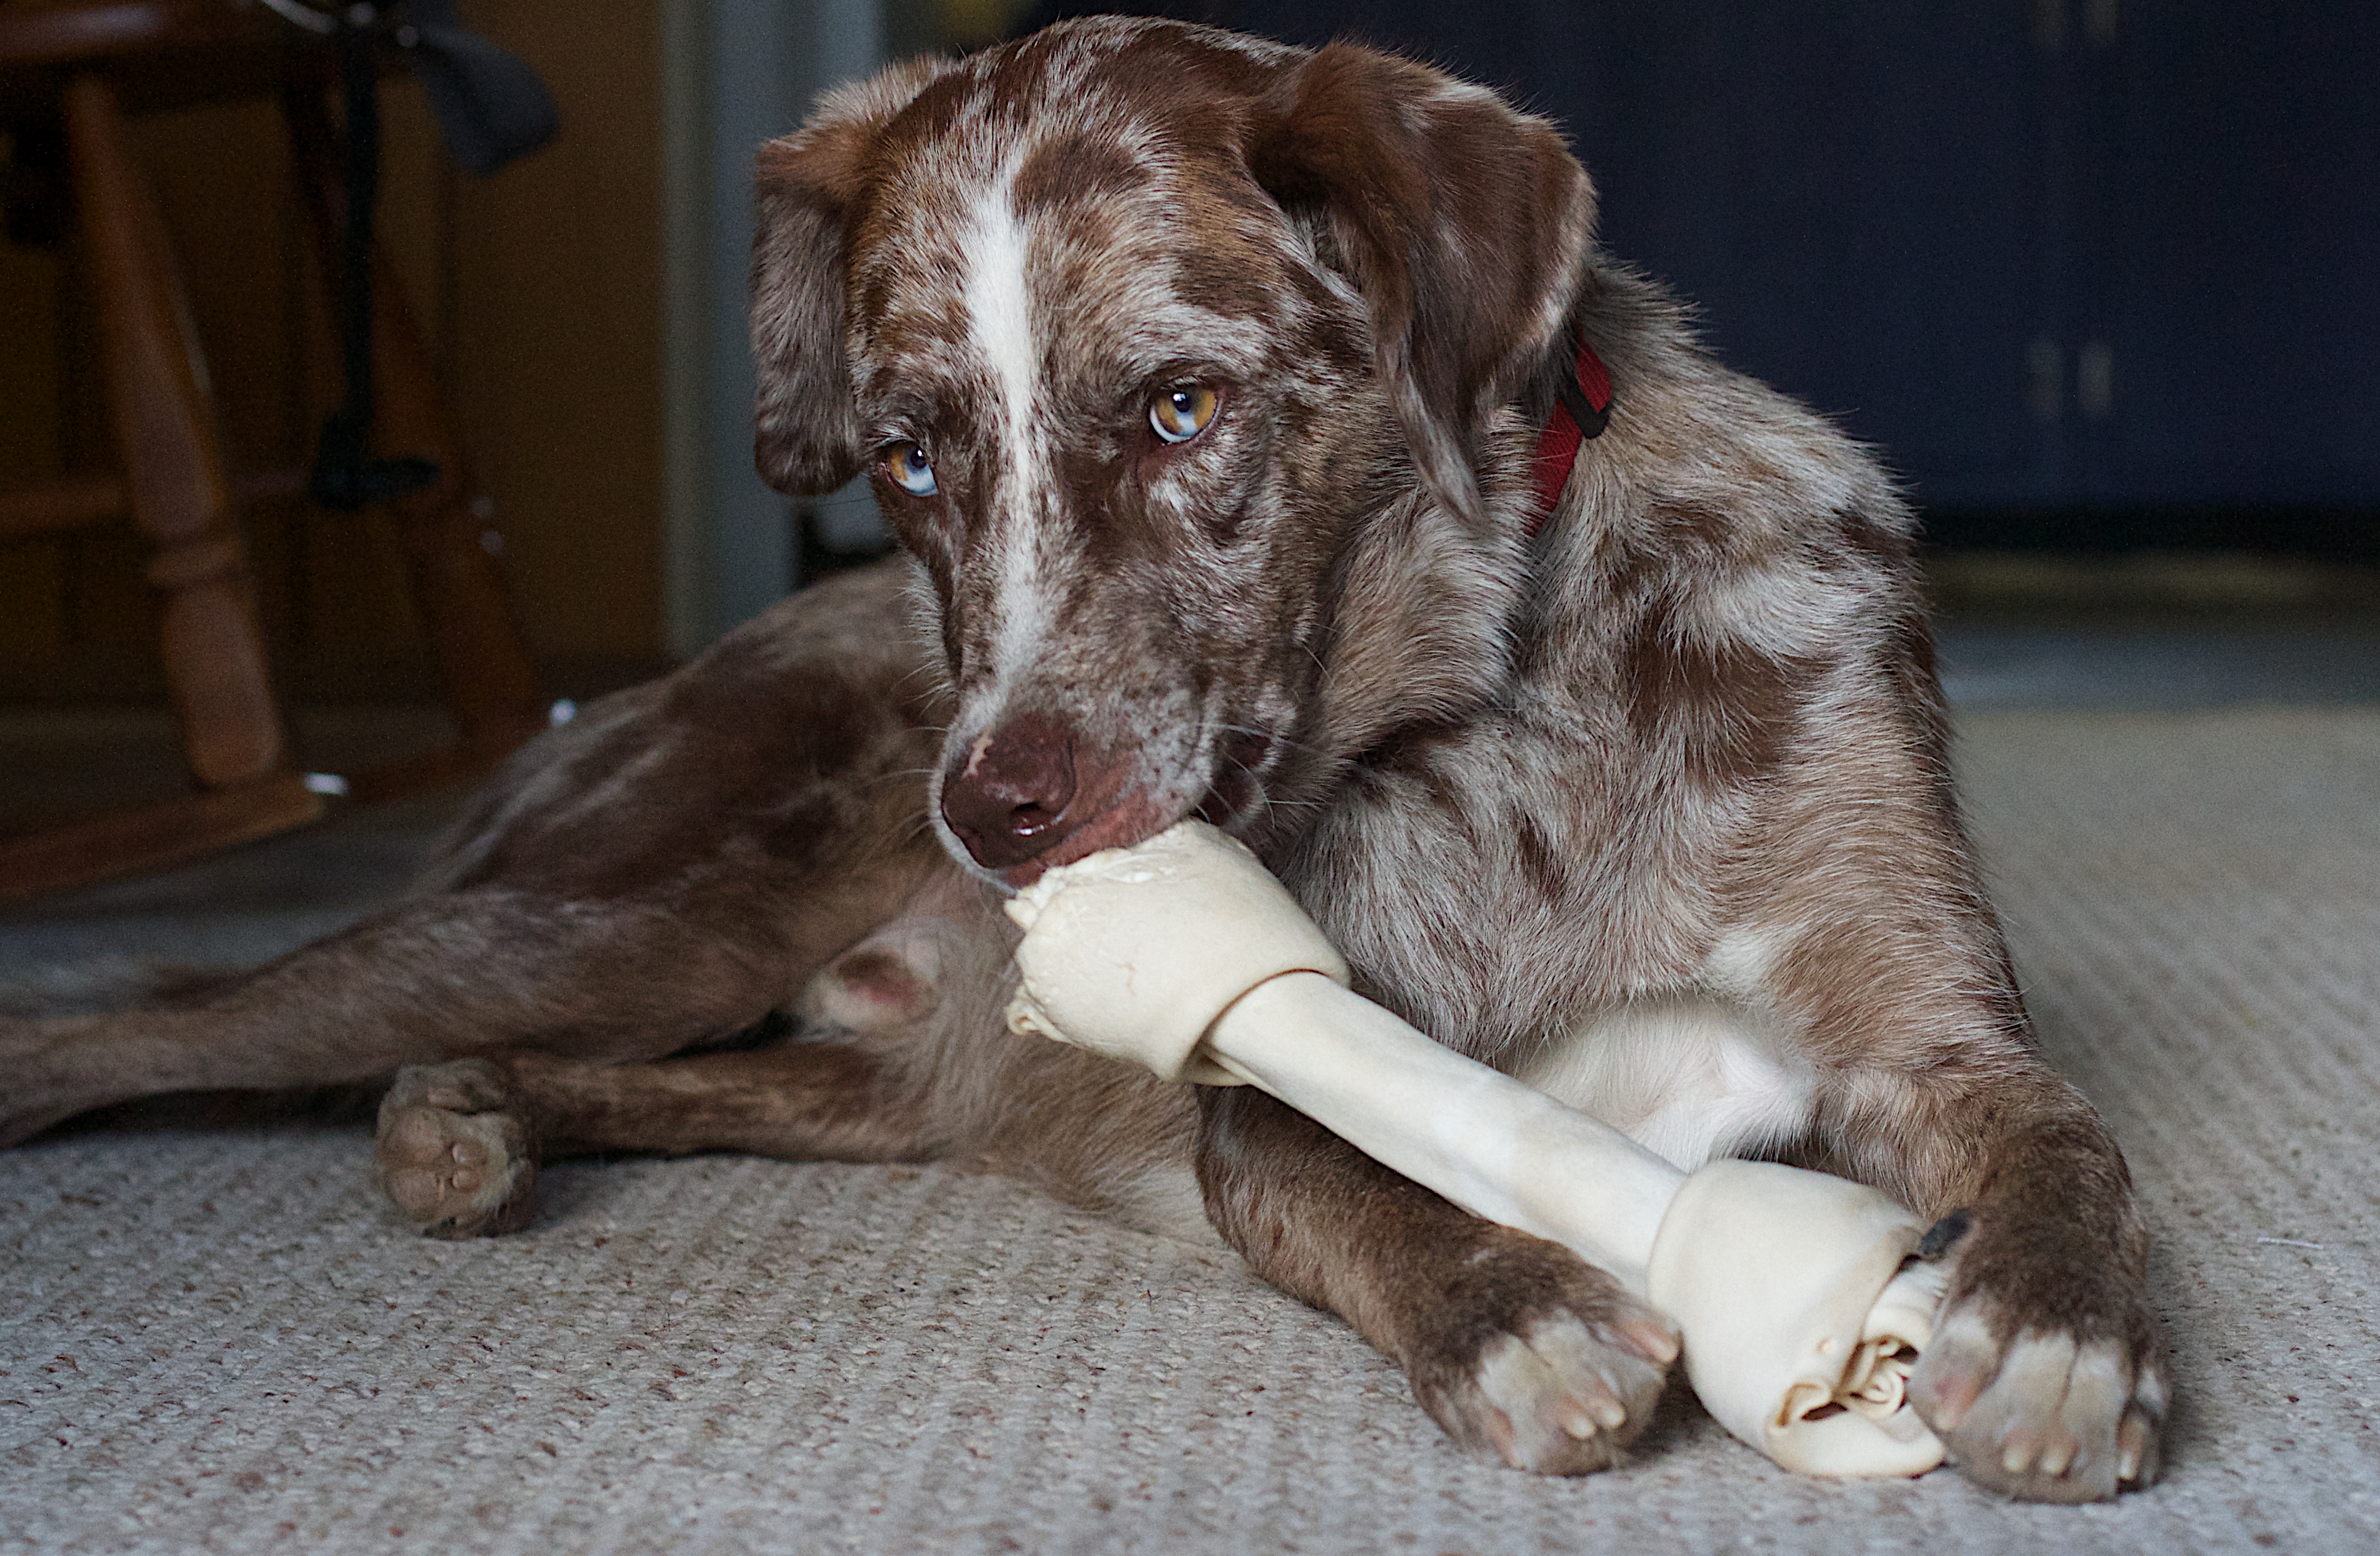
puppy, dog, mammal, vertebrate, felix, street dog, dog like mammal, animal sports, dog crossbreeds, lurcher